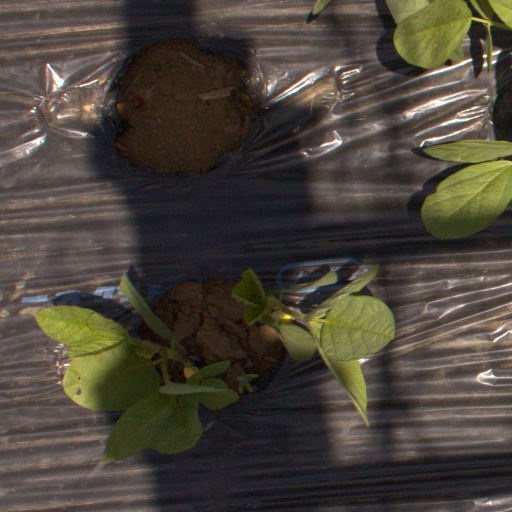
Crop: Jerusalem artichoke